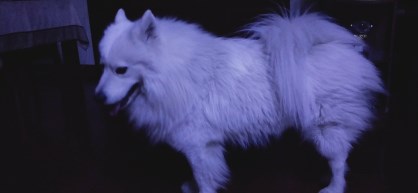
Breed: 2192-n000088-Samoyed